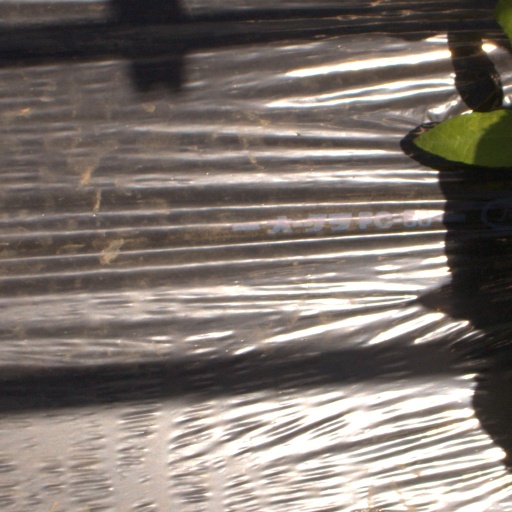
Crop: Jerusalem artichoke